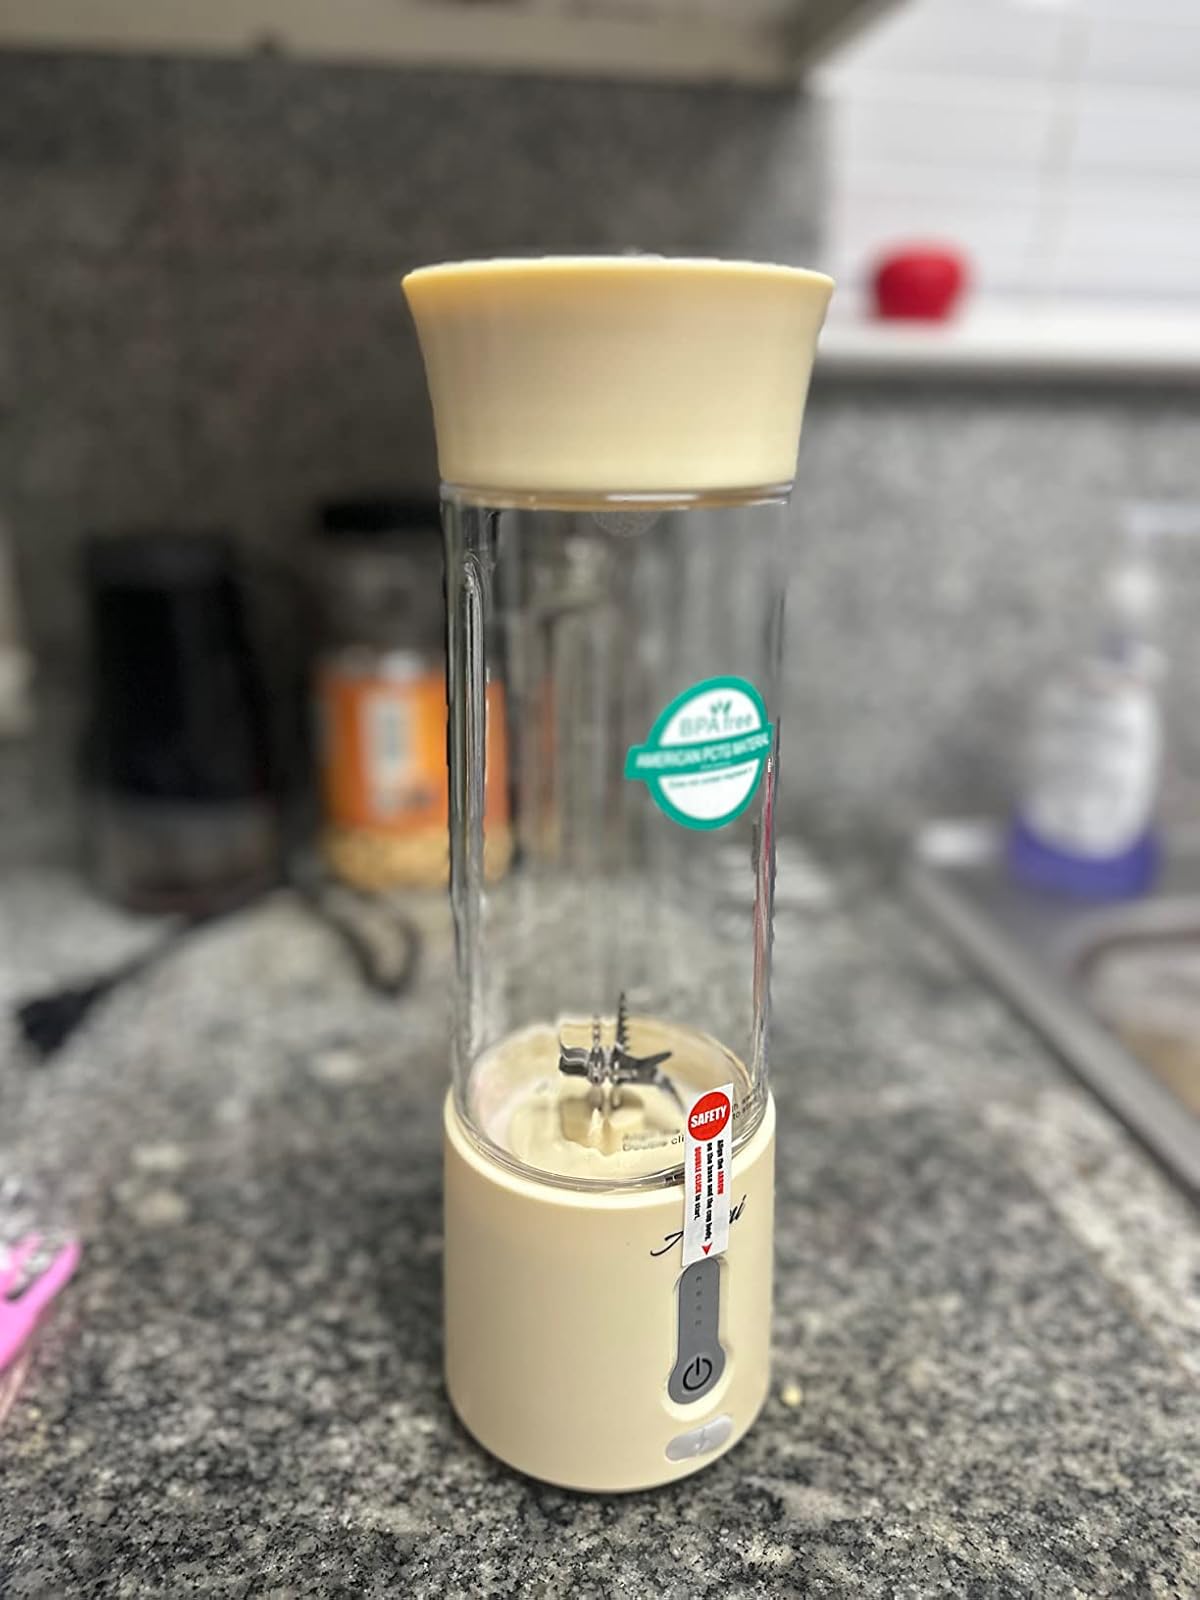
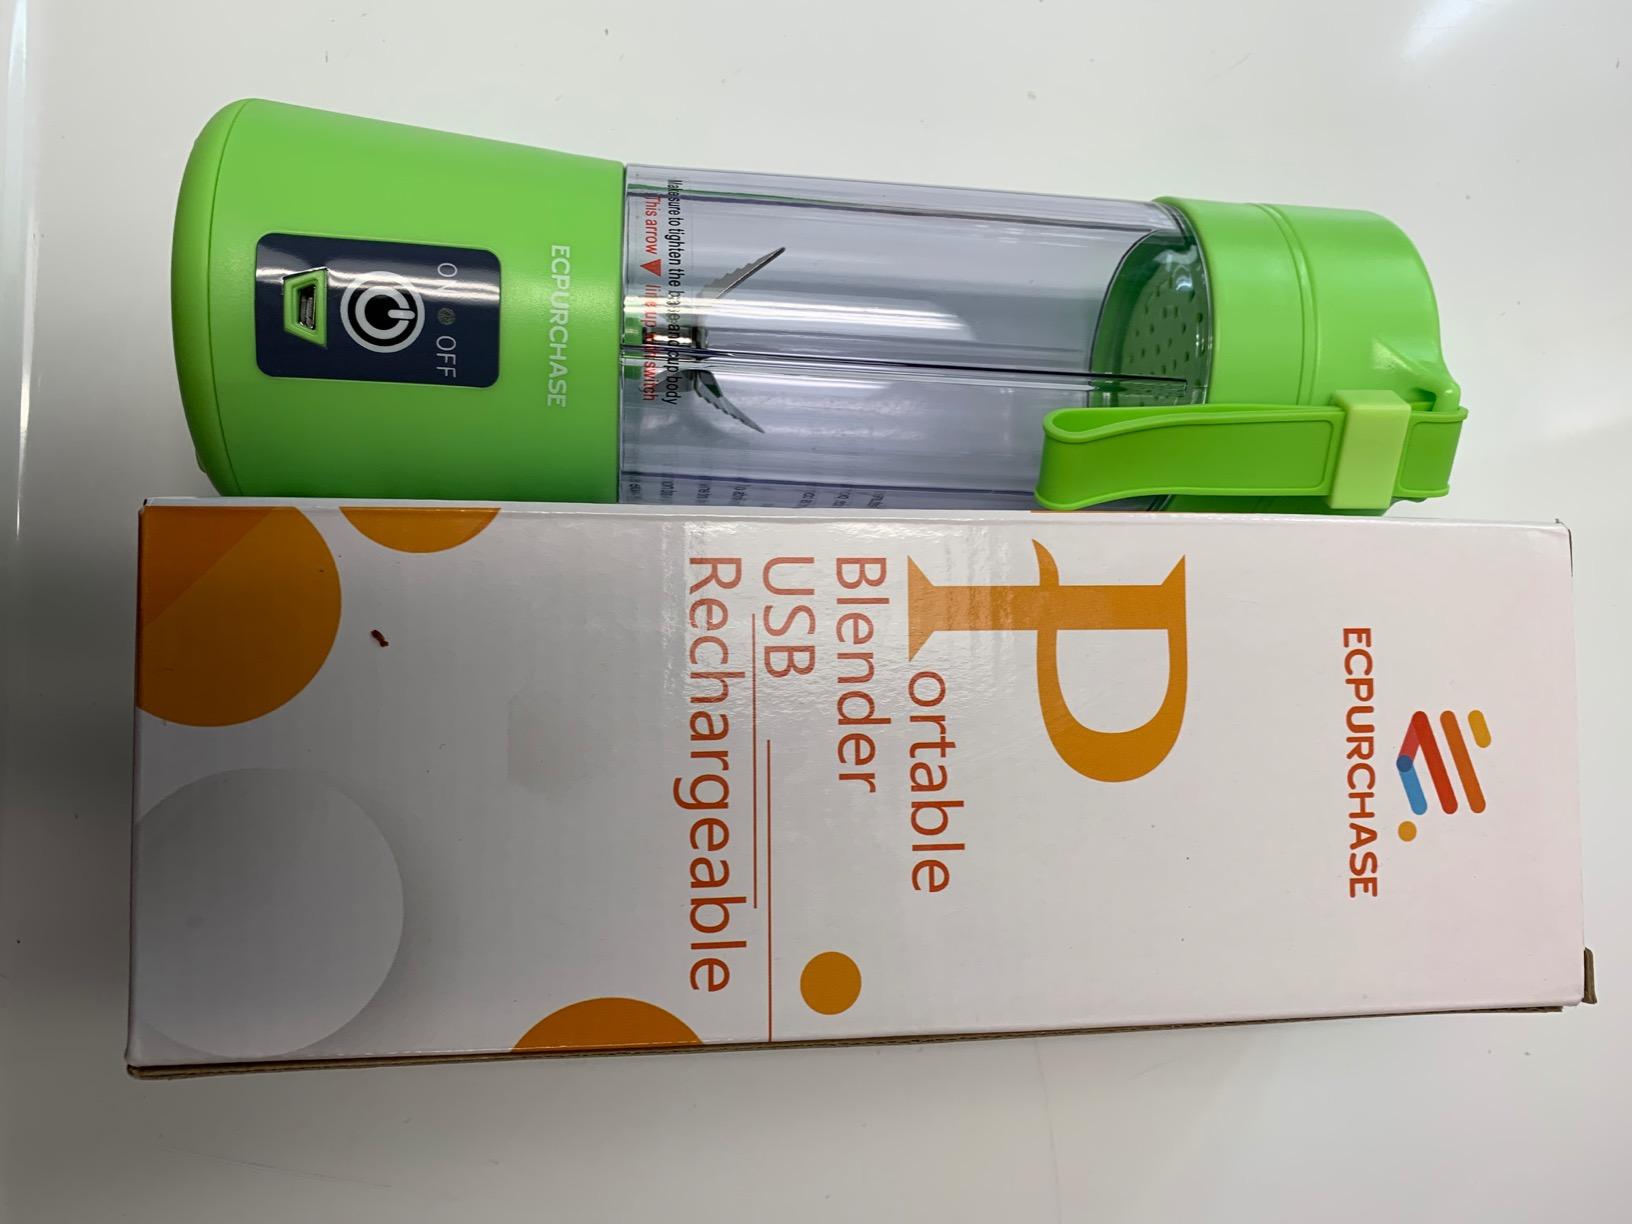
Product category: items_blender
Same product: no